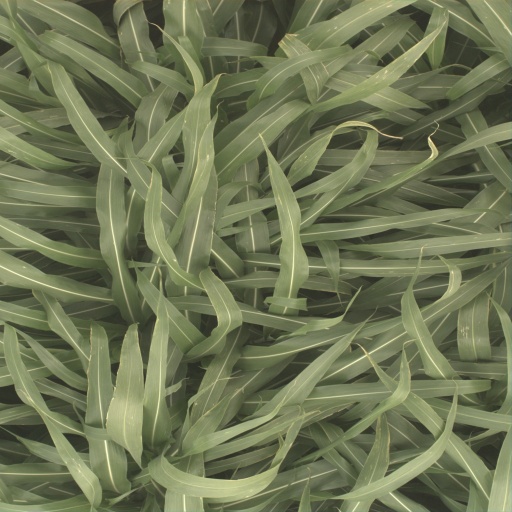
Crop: sorghum